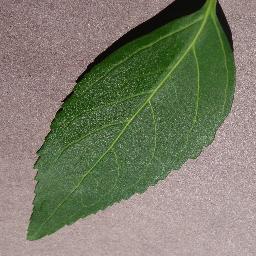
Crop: cherry
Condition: (including_sour)_healthy